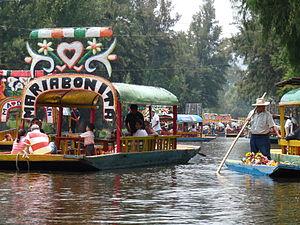
Trajineras à Xochimilco en 2009.
Une trajinera est un type d'embarcation à fond plat, caractéristique des canaux de Xochimilco, au Mexique.
Xochimilco est l'une des seize divisions territoriales de Mexico au Mexique. Son siège est El Rosario.